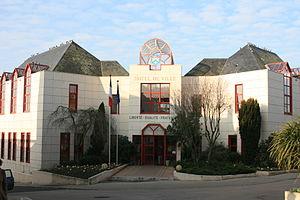
Mairie de Savenay, Loire-Atlantique, France
Savenay est une commune de l'Ouest de la France, située dans le département de la Loire-Atlantique, en région Pays de la Loire. La commune fait partie de la Bretagne historique, dans le pays historique du Pays nantais.